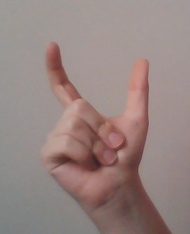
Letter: nun